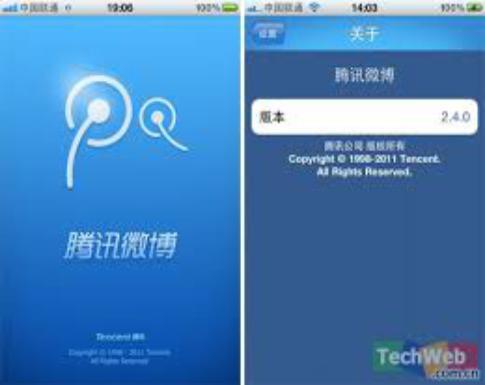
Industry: Leisure